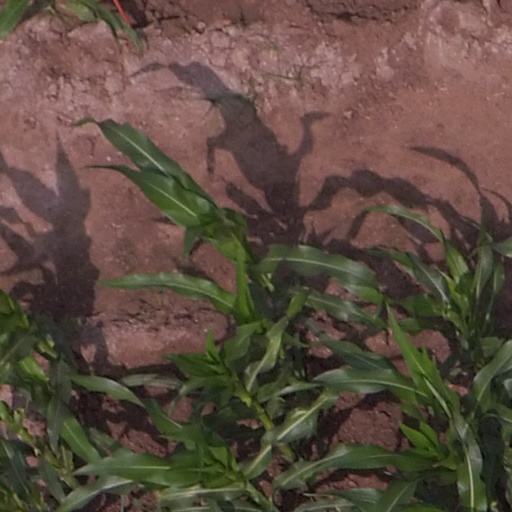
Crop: maize; corn